Jessica Livingston

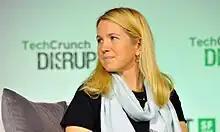
Livingston at TechCrunch Disrupt in 2014

Jessica Livingston (born 1971) is an American investor, writer, and podcaster. She is best known for being a founding partner of the seed stage venture firm Y Combinator.